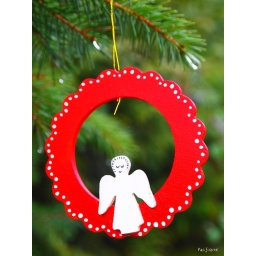
angel in red hoop on outdoor mtn trail dog park xmas tree